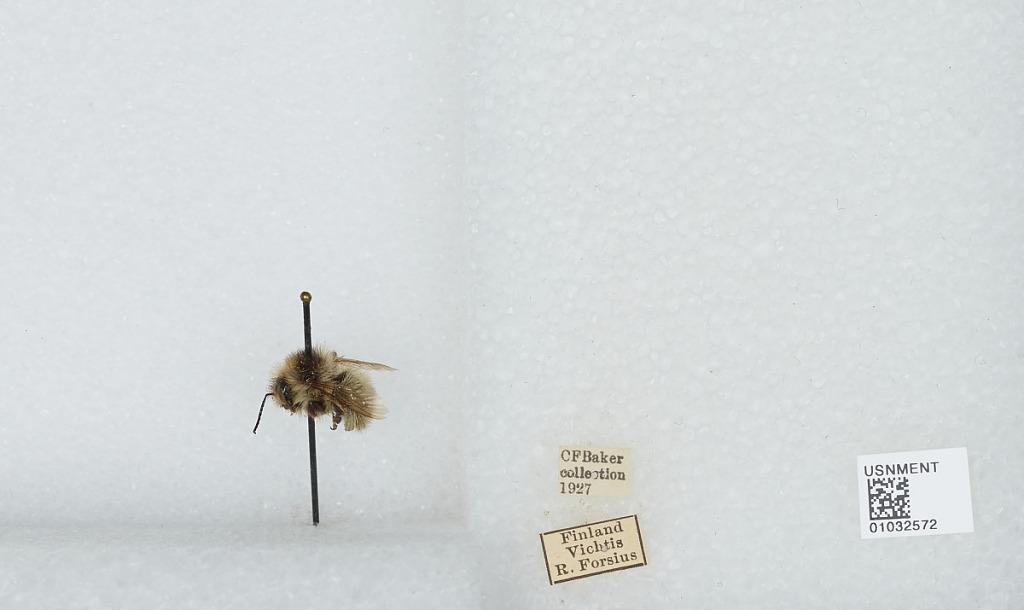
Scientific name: Bombus (Thoracobombus) sylvarum (Linnaeus)
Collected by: R. Forsius
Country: Finland
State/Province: Uusimaa
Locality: Vihti
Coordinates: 60.4158, 24.3271